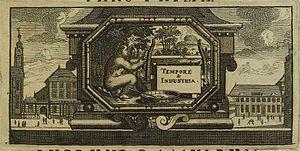
Pieter van der Aa est un géographe et libraire-éditeur établi à Leyde, né en 1659 et mort en 1733.